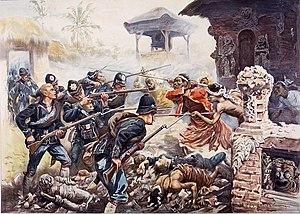
L'histoire de Bali couvre une période s'étendant du Paléolithique à nos jours. Elle est nécessairement liée à celle des îles voisines et plus généralement, de l'archipel indonésien. En particulier, Bali a une histoire commune avec l'Est de Java au moins à partir du XIᵉ siècle, avec l'avènement du roi Airlangga dont le père, le prince Udayana, était balinais, jusqu'à 1770, date à laquelle le dernier prince de Blambangan, vassal des rois balinais, se convertit à l'islam sous la pression des Hollandais de la VOC, qui souhaitait soustraire l'est de Java à l'influence balinaise.